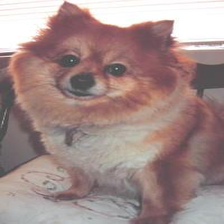
Species: dog
Breed: pomeranian